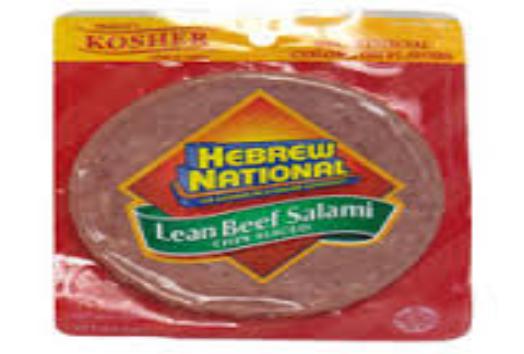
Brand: Hebrew National
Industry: Food